Earl Wrightson

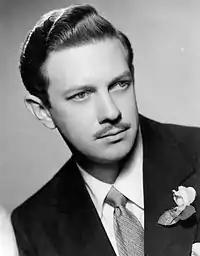
Wrightson in 1945.

Earl Wrightson (January 1, 1916 – March 7, 1993) was an American singer and actor best known for musical theatre, concerts and television performances. His regular singing partner was the soprano Lois Hunt.